Andris Bērziņš (president)

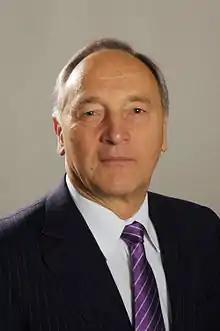
Bērziņš in 2010

Andris Bērziņš (born 10 December 1944) is a Latvian businessman and politician who was President of Latvia from 2011 to 2015. Bērziņš was the President of Unibanka from 1993 to 2004. He was elected as President by the Saeima on 2 June 2011.